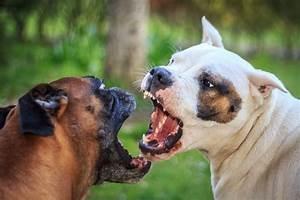
dog